A Fool There Was (1915 film)

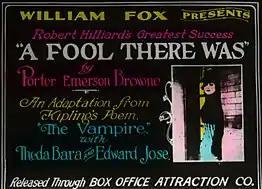
"A Fool There Was" lantern slide ad, 1915

Although part of the film takes place in the United Kingdom, the film was not approved by the British Board of Film Censors, per its policy of rejecting films with illicit sexual relationships. Although "A Fool There Was" never received a public showing in Great Britain, later Theda Bara films were allowed.